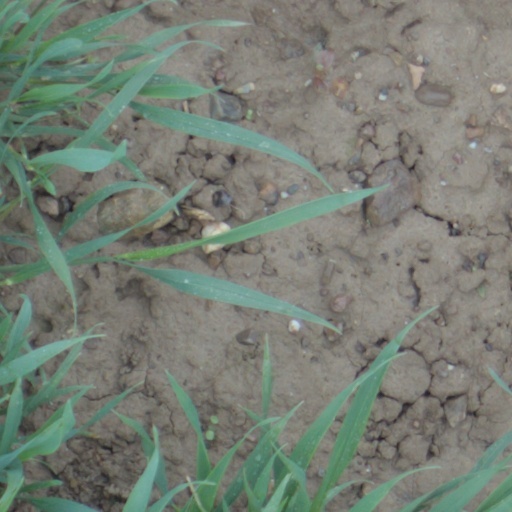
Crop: wheat